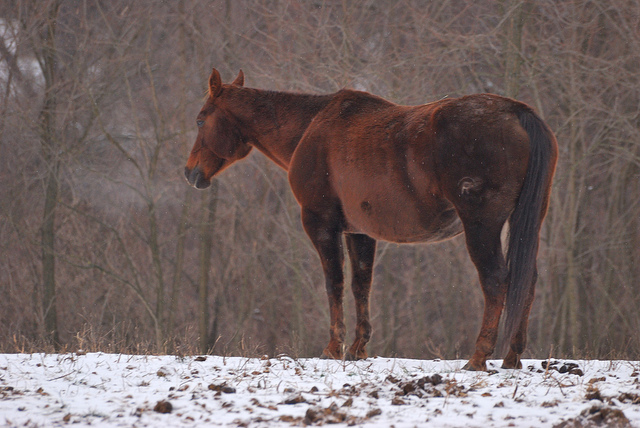
user: Given an image and a question. Answer the question in a short answer. Question: What breed of horse is this? Short Answer:
assistant: stallion